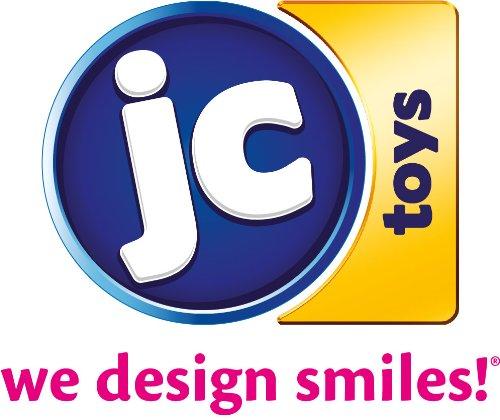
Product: Berenguer Boutique 30050 TWINS- 15” Soft Body Baby Dolls - 12 Piece Gift Set with Open/Close Eyes- Perfect for Children 2+
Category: Toys & Games | Dolls & Accessories | Dolls
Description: Aren’t they the cutest 15” Boy and Girl Twins are a realistically looking SOFT BODY DOLL with amazingly detailed vinyl heads, arms, and legs.
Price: $39.99
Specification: ProductDimensions:18.9x4.8x7.8inches|ItemWeight:1.2pounds|ShippingWeight:3.25pounds(Viewshippingratesandpolicies)|DomesticShipping:ItemcanbeshippedwithinU.S.|InternationalShipping:ThisitemcanbeshippedtoselectcountriesoutsideoftheU.S.LearnMore|ASIN:B00UYJO788|Itemmodelnumber:30050|Manufacturerrecommendedage:24months-15years